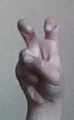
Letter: toot